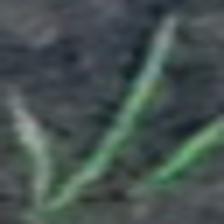
Label: single